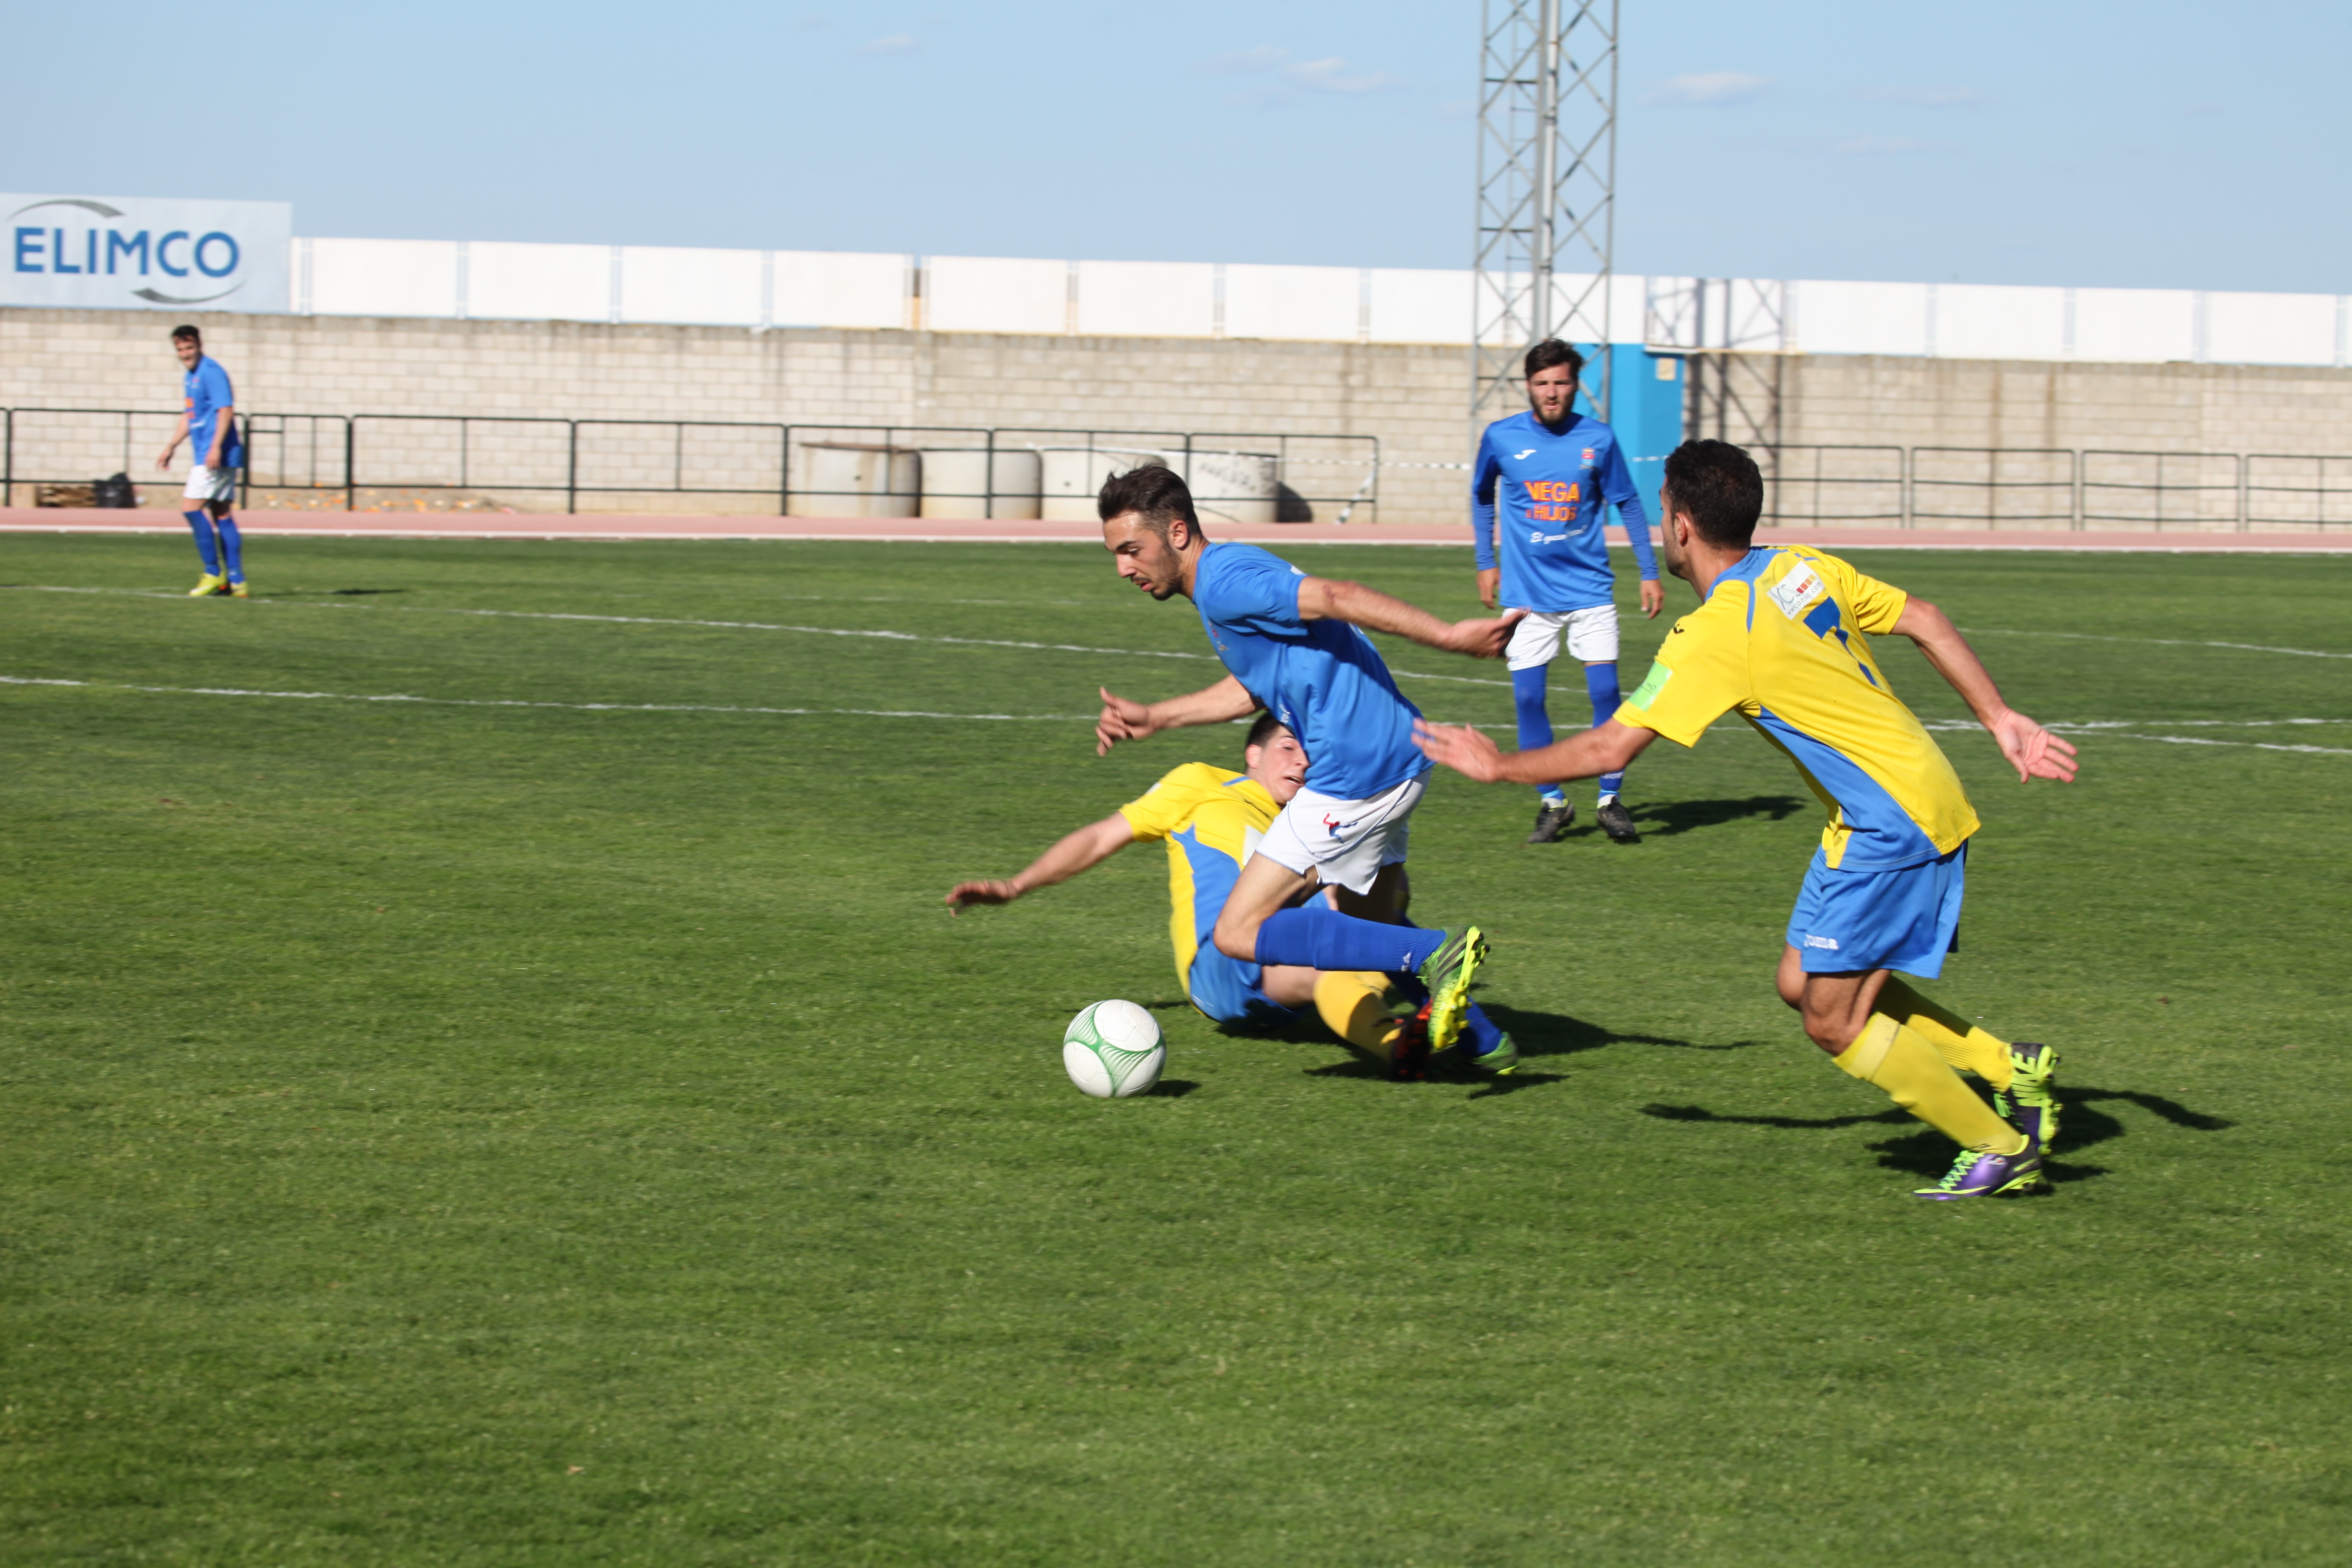
structure, soccer, football, stadium, player, team, sports, ball, tournament, kick, football player, ball game, team sport, sport venue, soccer specific stadium, competition event